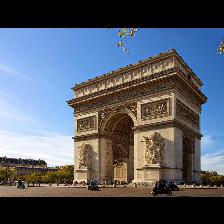
Label: Human